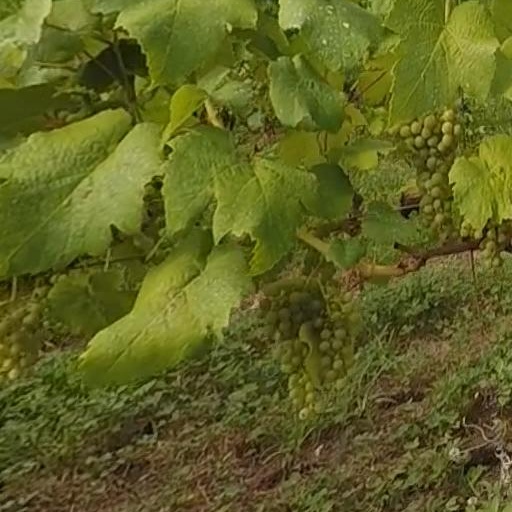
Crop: grape